Old Lebanon, Wisconsin

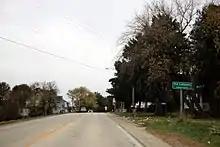
Sign for Old Lebanon

Old Lebanon is an unincorporated community located in the town of Lebanon, Dodge County, Wisconsin, United States. It is home to the world's largest cheese curd.